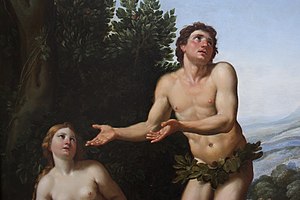
Paradis / Religiøst / Edens have
Adam og Eva vises ud af Edens have, Domenichino, omkring 1623-25
Paradis kommer fra det persiske ord پرديس pairidaeza, der betyder have. Ordet bruges både religiøst såvel som ikke-religiøst.